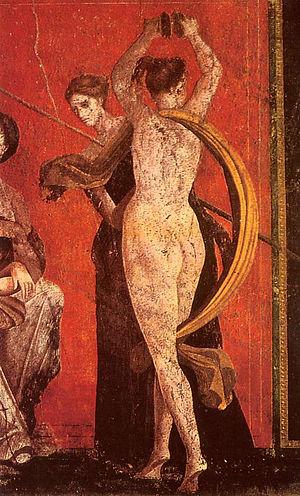
Les religions ou cultes « à mystères », « initiatiques » ou « orientaux », sont des cultes ou religions apparus dans le monde gréco-romain à des dates variables, mais dont l'expansion la plus grande se situe aux premiers siècles de notre ère, coïncidant avec le développement du christianisme.
L’histoire de l'Europe, et surtout de l’Europe méridionale, est une des parties les mieux documentées, étudiées et connues de l’histoire mondiale, pour quatre raisons :